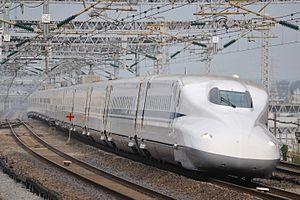
La ligne Shinkansen Tōkaidō est une ligne à grande vitesse japonaise, affectée au transport de voyageurs entre Tokyo et Osaka. Inaugurée en 1964, il s'agit de la plus ancienne ligne à grande vitesse dans le monde, et de la plus fréquentée du Japon avec 450 000 passagers par jour en 2016.